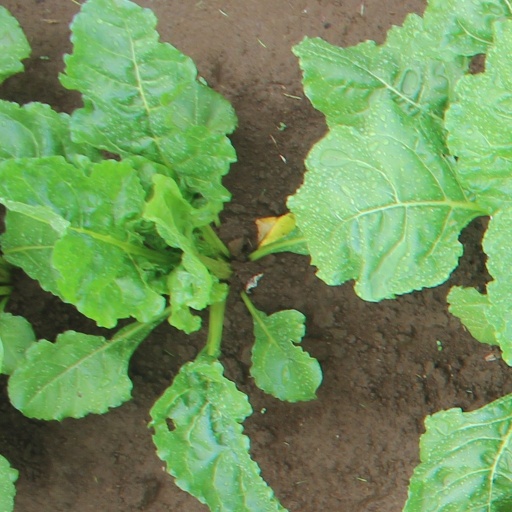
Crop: sugar beet